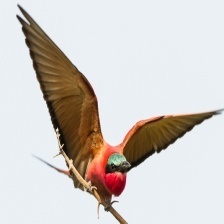
Species: CARMINE BEE-EATER
Scientific name: MEROPS NUBICOIDES
ImageNet parent category: bee_eater